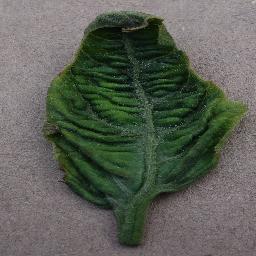
Label: Tomato___Tomato_Yellow_Leaf_Curl_Virus